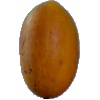
Label: Cucumber Ripe 2